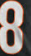
Number: 8